Haken (band)

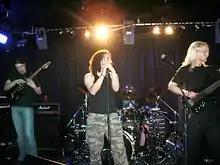
Haken performing live in 2009. From left to right: Henshall, Jennings, Hearne, and Thomas MacLean.

Richard Henshall, Matthew Marshall, and Ross Jennings had grown up as friends in their teenage years and first had the idea to form Haken in 2004, when they would regularly play together in "casual bedroom jams". Henshall mentioned on some occasions that "Haken" was the name of a fictional character he and some friends came up with in their school days, under the influence of alcohol or weed. At the time the three considered the jams a hobby, but they eventually chose to focus on studying their instruments and rejoined three years later to form the band. Early on, Jennings ended up parting ways with Henshall and Marshall as their guitar skills far eclipsed his own. He would later be asked to re-join as solely a vocalist. They completed their lineup with a keyboardist they met on an online forum, Pete Jones, as well as Jones' close friend Raymond Hearne. To-Mera guitarist Thomas MacLean became the band's bassist.